Alameda County Fairgrounds

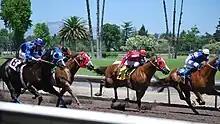
Quarter Horse racing at Fairgrounds

The Alameda County Fairgrounds is a facility located in Pleasanton, California. It is home to the annual Alameda County Fair, held since 1912, as well as numerous trade shows and community events. Located on its grounds, the Pleasanton Fairgrounds Racetrack was built in 1858, making it the oldest horse racing track in the United States. There is a 3,000 seat amphitheater, as well as a 9-hole golf course located within the track's infield.